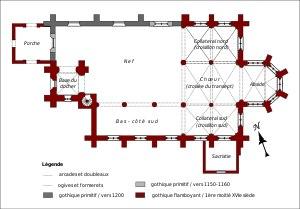
L'église Saint-Denis est une église catholique paroissiale située à Fresnoy-la-Rivière, dans l'Oise, en France. Elle est presque entièrement issue de la reconstruction gothique flamboyante après la guerre de Cent Ans, au cours de la première moitié du XVIᵉ siècle. Elle est pourtant loin d'être homogène. Le clocher en bâtière, d'une facture assez archaïque par rapport à l'époque, est l'un des rares exemplaires du XVIᵉ siècle à présenter un double étage de beffroi. Il occupe l'angle sud-ouest de la nef. Celle-ci est précédée d'un porche bâti en dur de dimensions généreuses. La nef elle-même est de grande ampleur, et particulièrement large. Elle n'est pas voûtée, mais recouverte d'une belle charpente en carène renversée qui était lambrissée jusqu'à la dernière restauration. Au sud, un bas-côté pas non plus voûté accompagne la nef, mais ne commence qu'à l'est du clocher. La nef ouvre à la fois sur la croisée du transept et le croisillon nord, qui sont de largeur et de hauteur analogues, tandis que le bas-côté ouvre sur le croisillon sud, qui est moins large. C'est une autre spécificité de l'église.